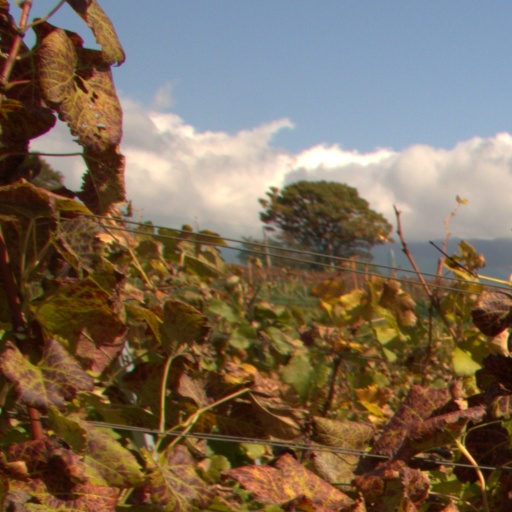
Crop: grape